1st Swiss Regiment (France)

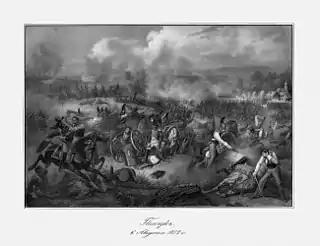
Scene from the First Battle of Polotsk.

Following the disaster at Maida, the populace of Calabria (a fiercely pro-Bourbon province of the newly created Kingdom of Naples) rebelled against King Joseph Bonaparte. On 5 July 1806, the regiment and the remainder of Reynier's army were still retreating when it came upon the village of Marcellinara, desperate for food and water. To the amazement of the French, they were welcomed enthusiastically by the populace shouting "Long live the British" and "Death to the French", once again because they were mistaken for British soldiers. However, this comical situation ended tragically, when the Swiss opened fire on the populace, and the village was sacked.